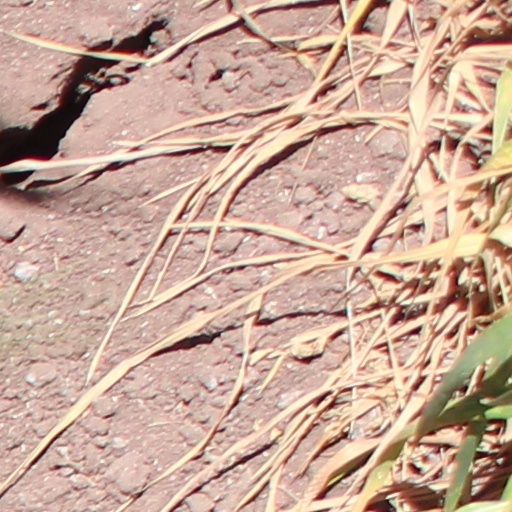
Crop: wheat